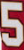
Number: 5